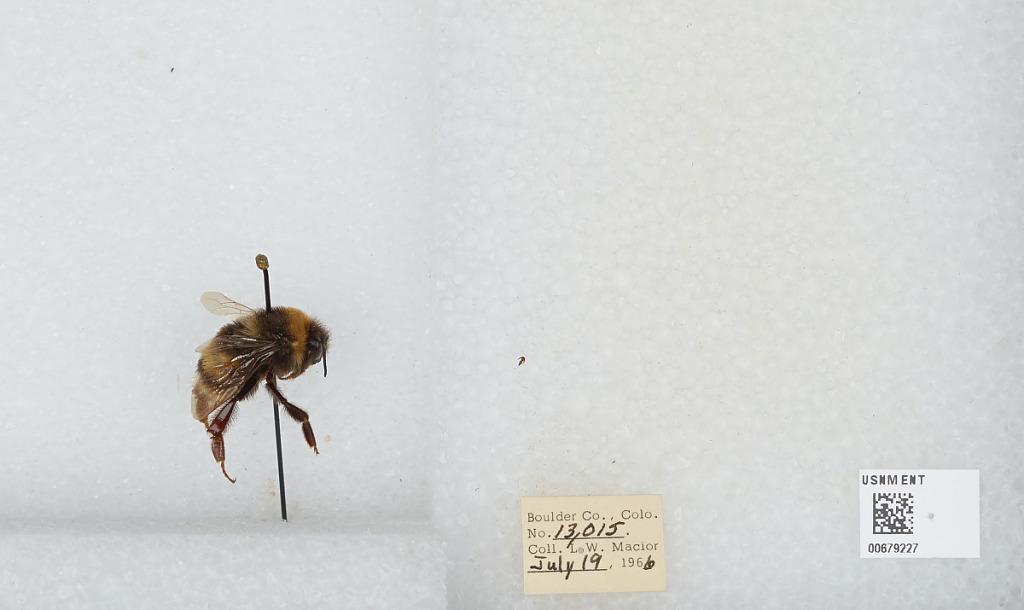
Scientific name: Bombus (Bombus) occidentalis Greene
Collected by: L. Macior
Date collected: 1966-7-19
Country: United States
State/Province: Colorado
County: Boulder
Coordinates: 40.0275, -105.252